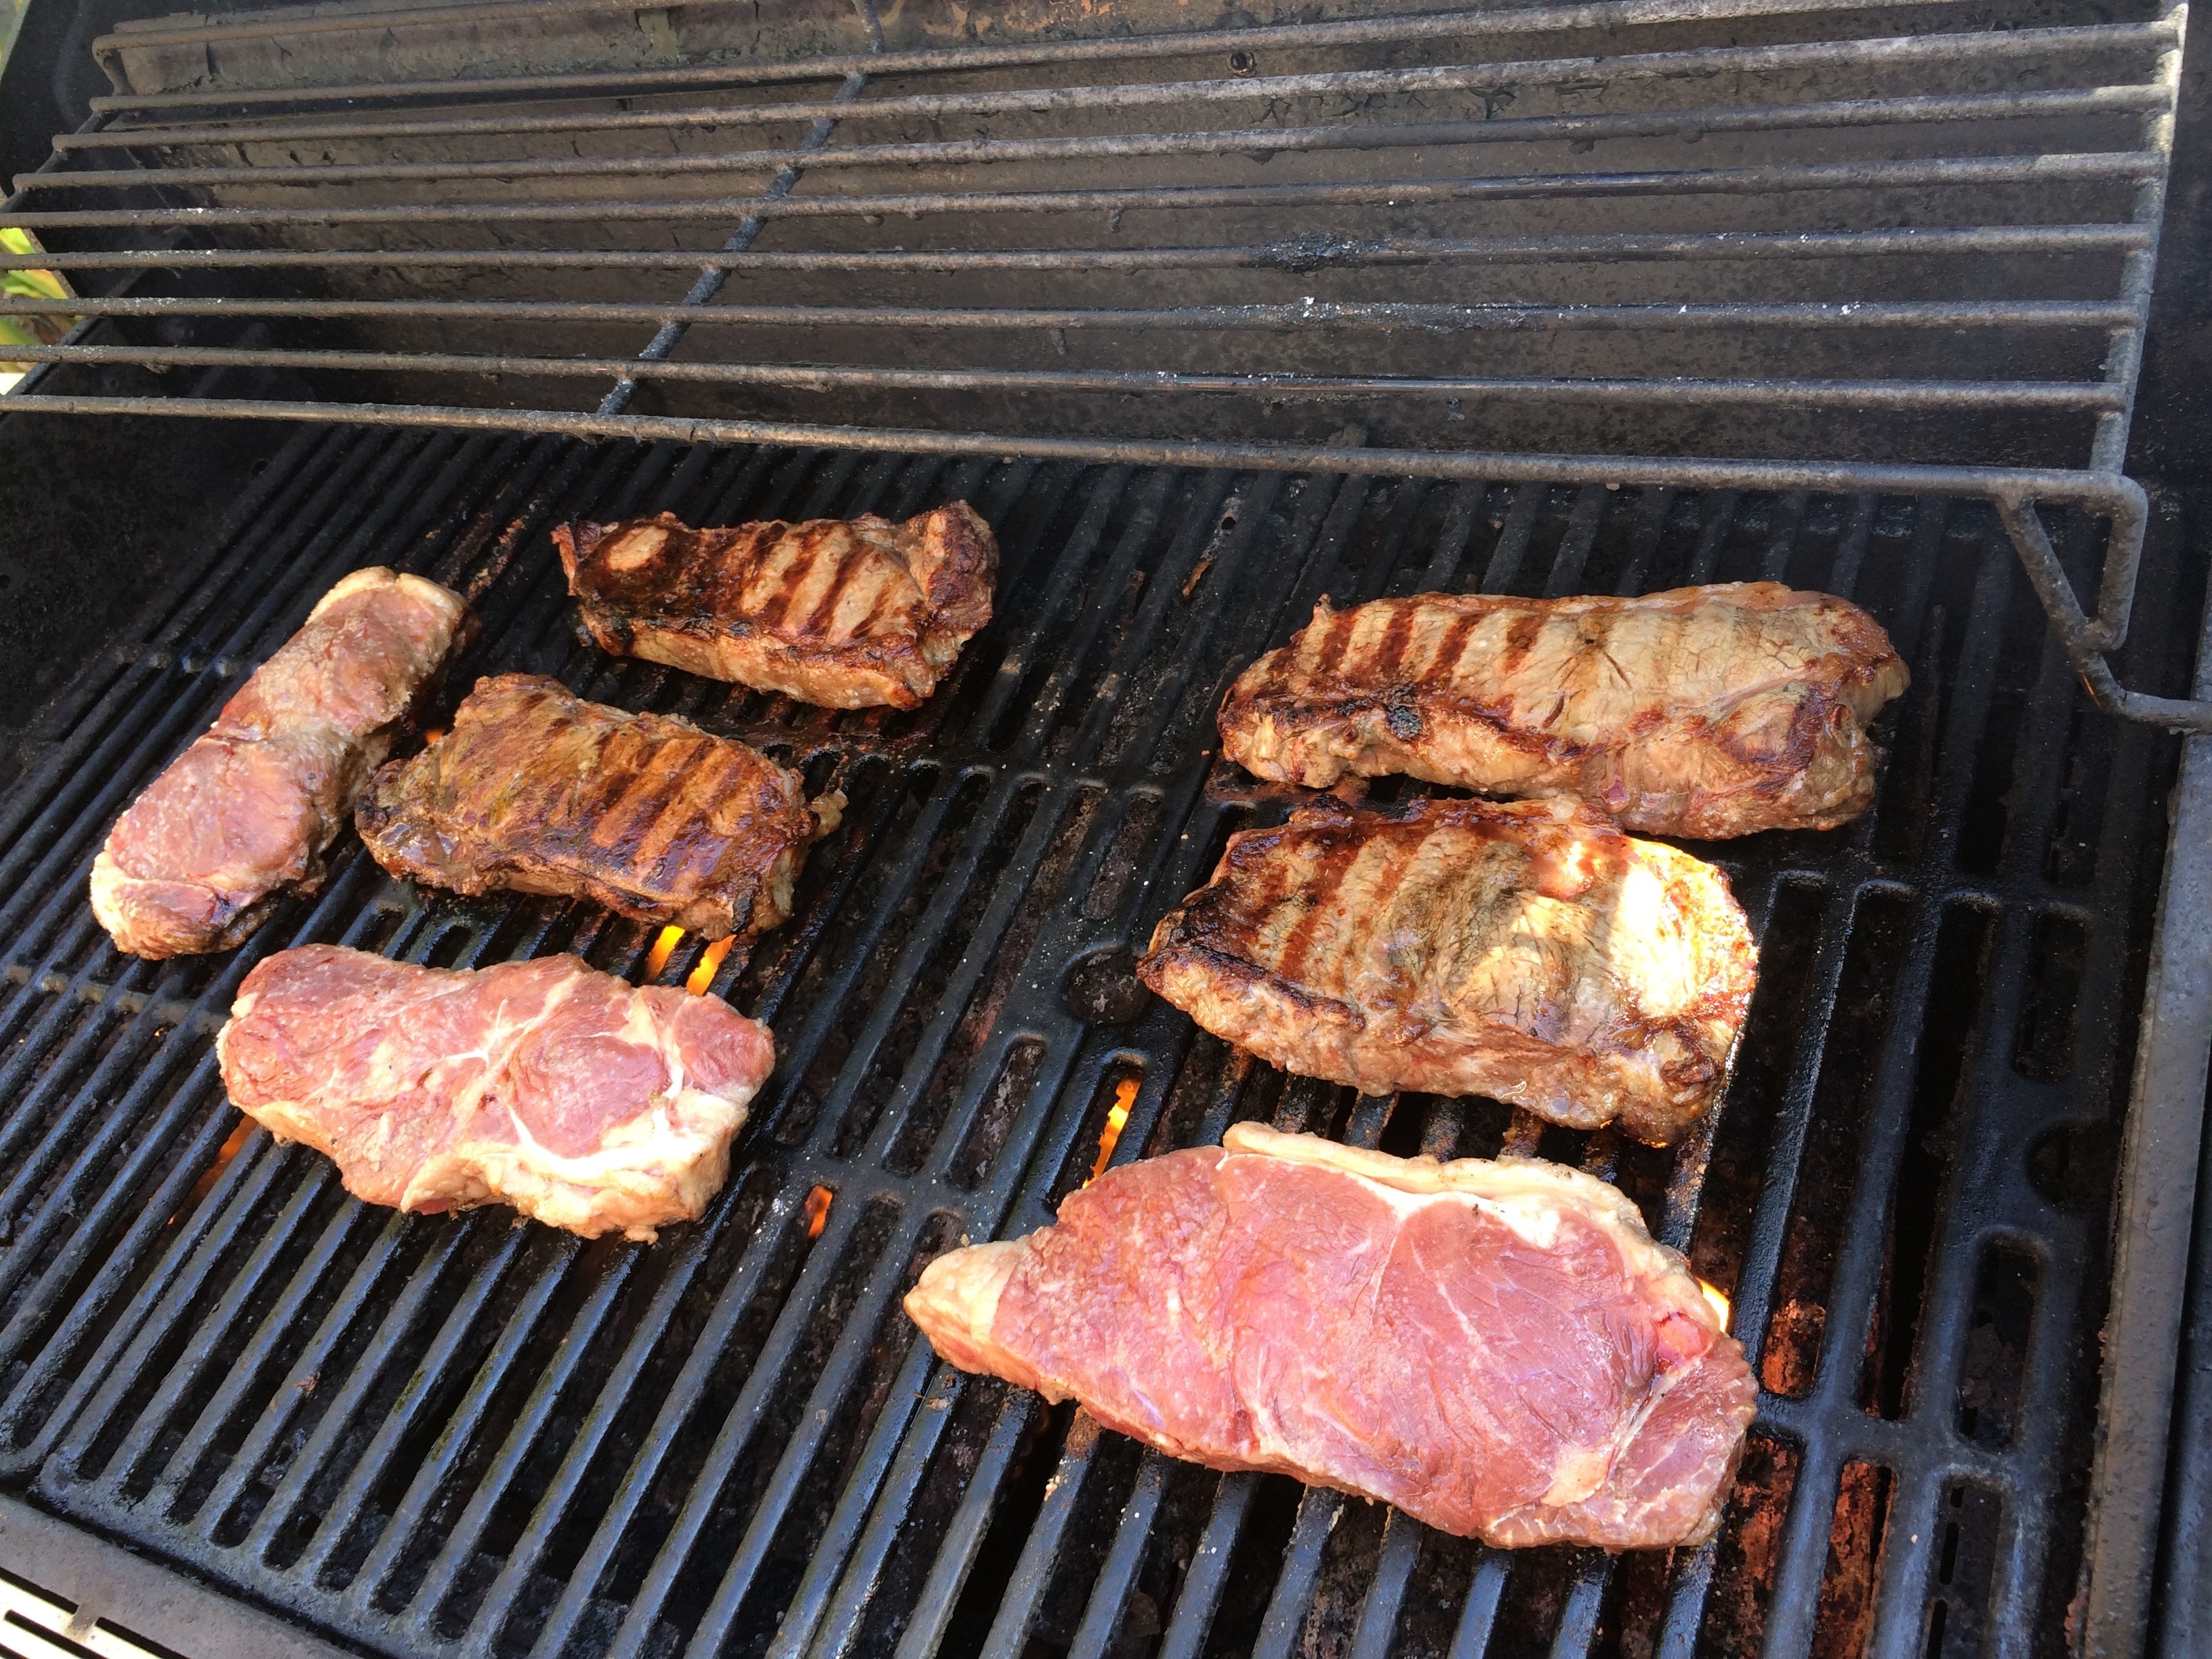
roast, dish, food, cooking, meat, barbecue, cuisine, steak, cook, grill, roasting, grilling, barbecue grill, yakiniku, human action, outdoor grill, animal source foods, sirloin steak, samgyeopsal, churrasco food